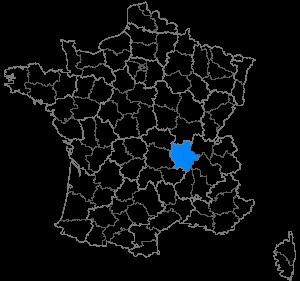
France 3 Rhône-Alpes était une des vingt-quatre antennes métropolitaines de proximité de France Télévisions, émettant sur l'est de la région Auvergne-Rhône-Alpes, et basée à Lyon. Le 4 janvier 2016, elle fusionne avec deux autres antenne au sein de France 3 Auvergne-Rhône-Alpes.